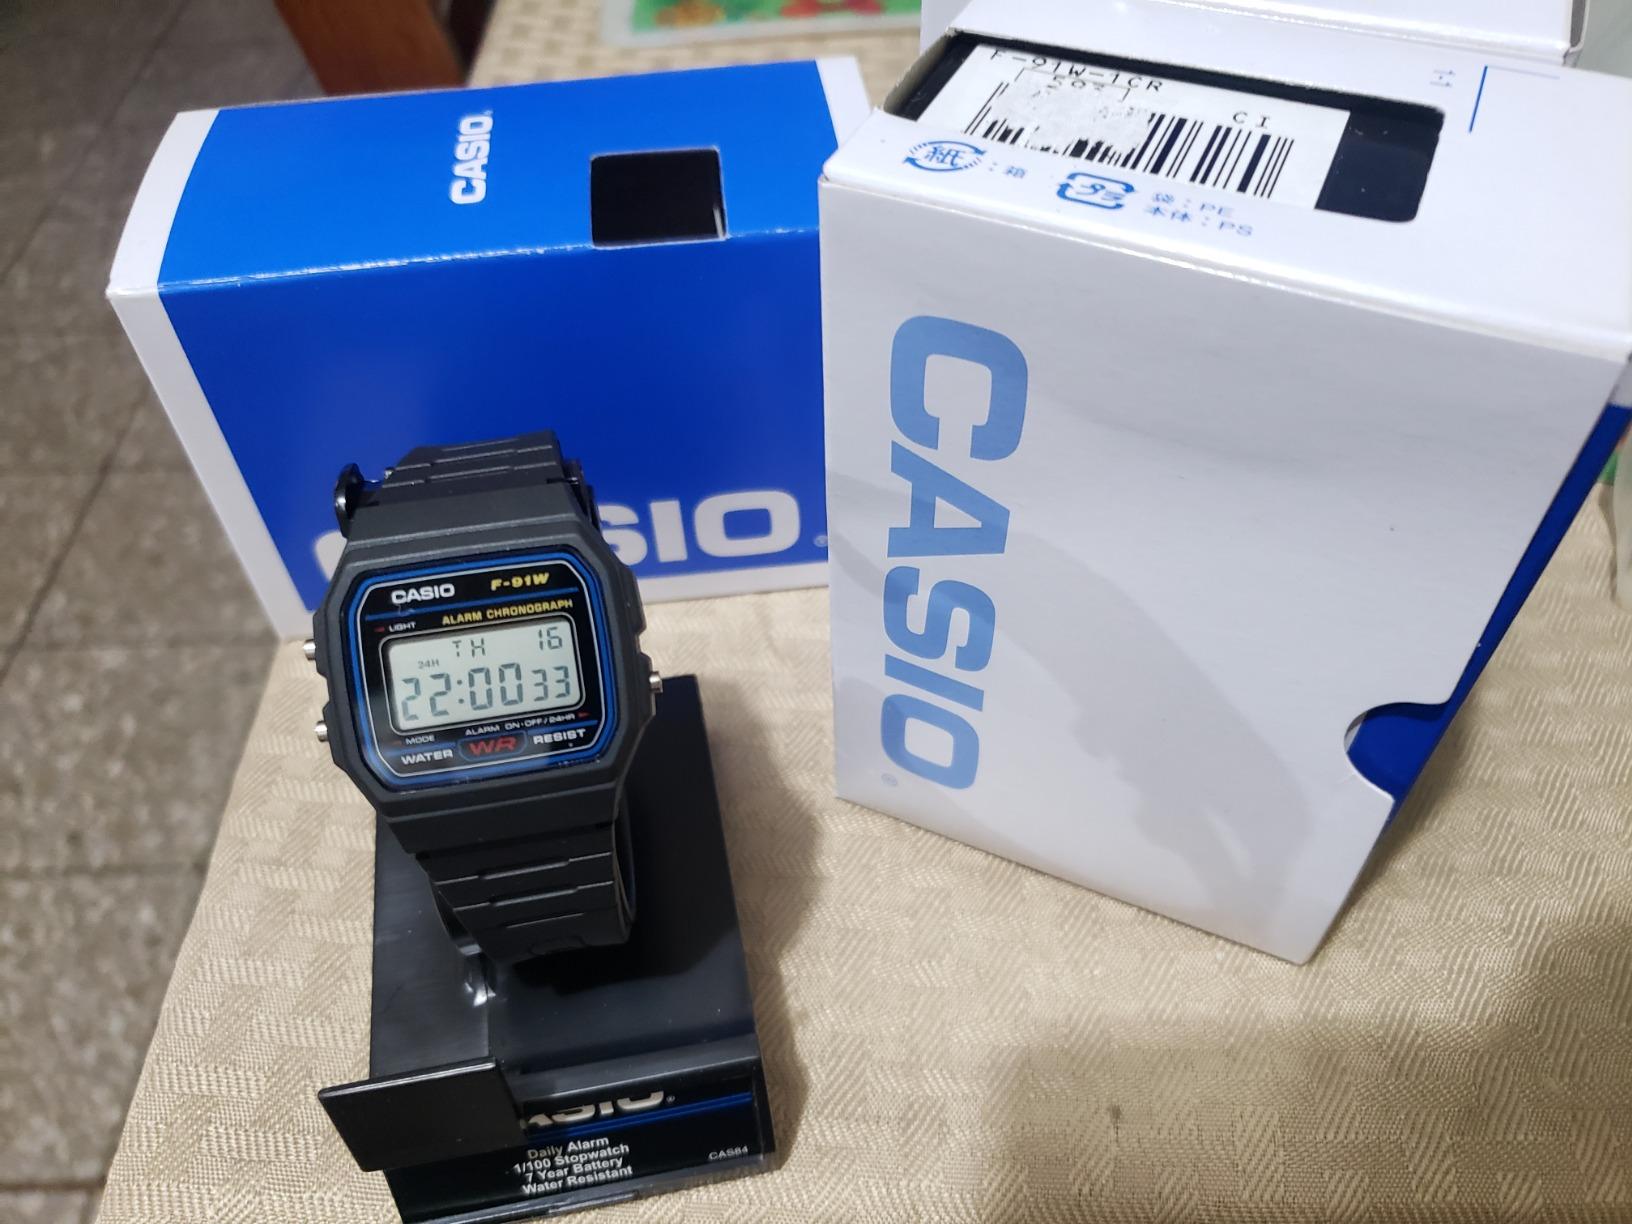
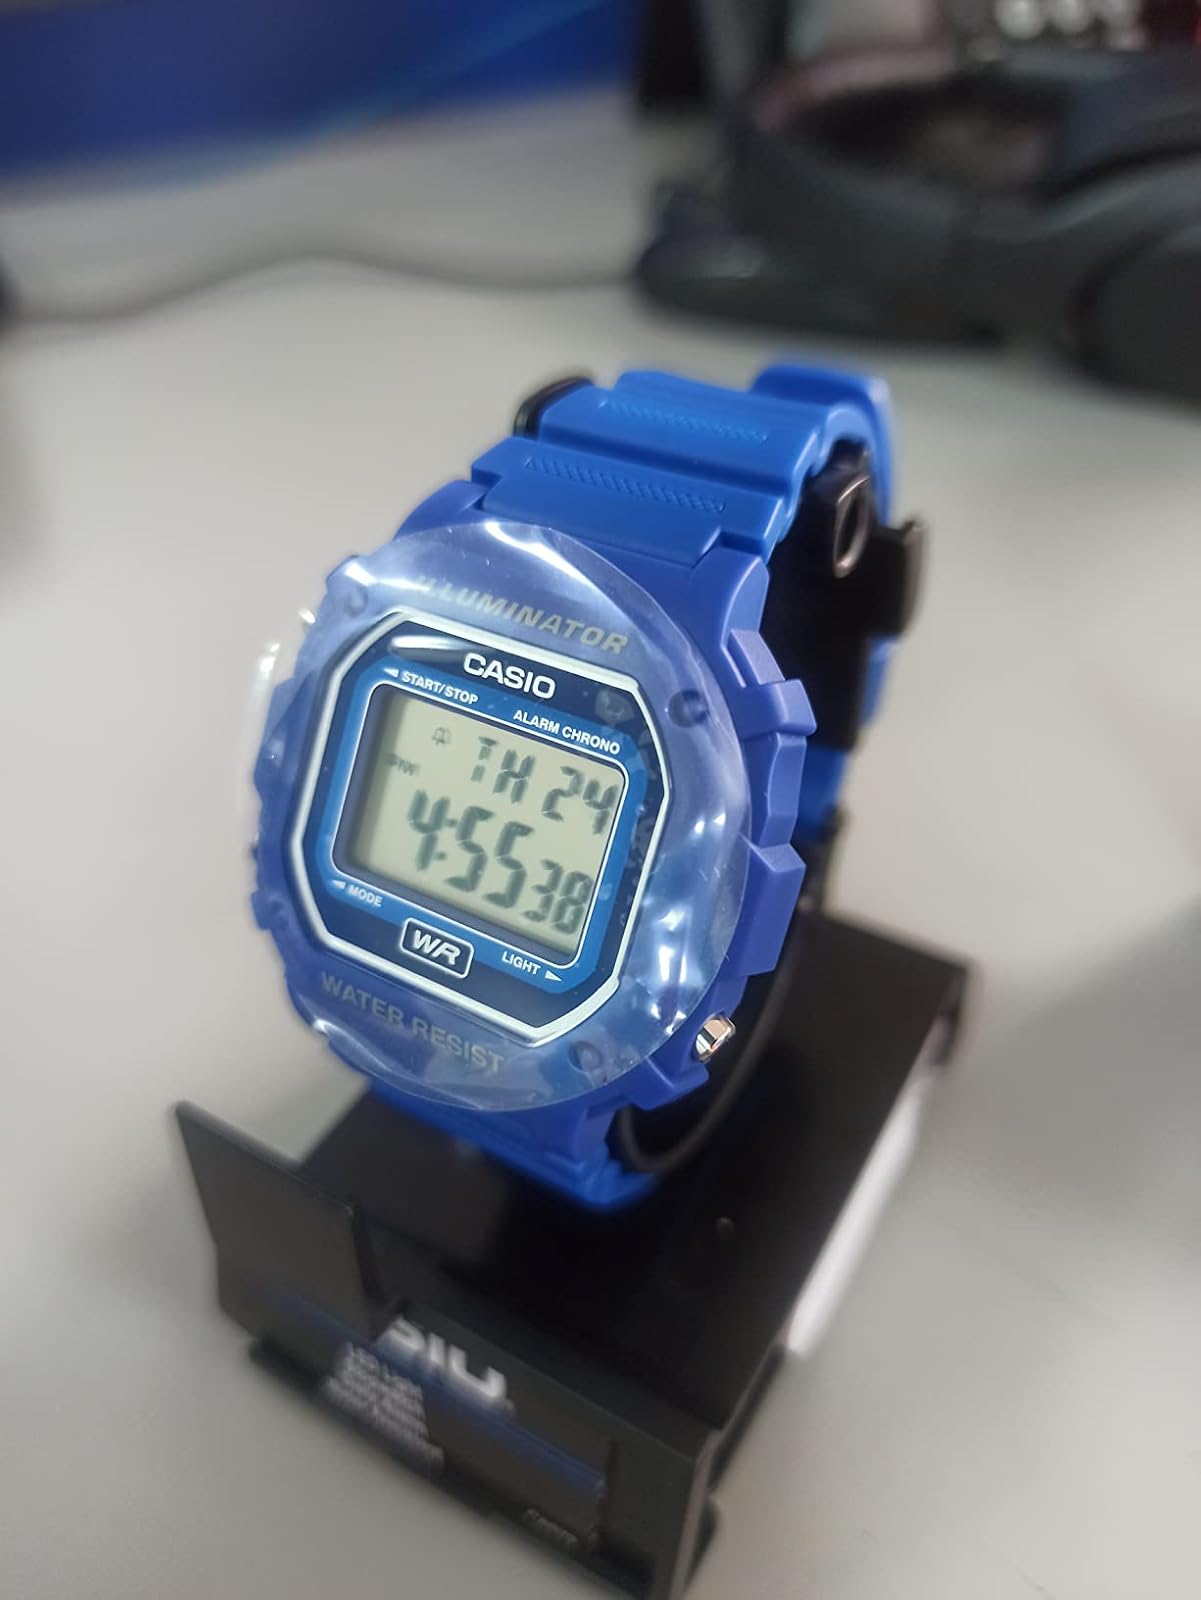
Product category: accessories_watch
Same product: no